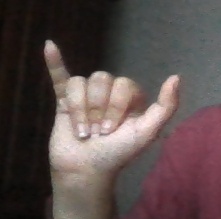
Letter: ya